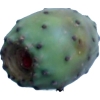
Label: cactus_fruit_green